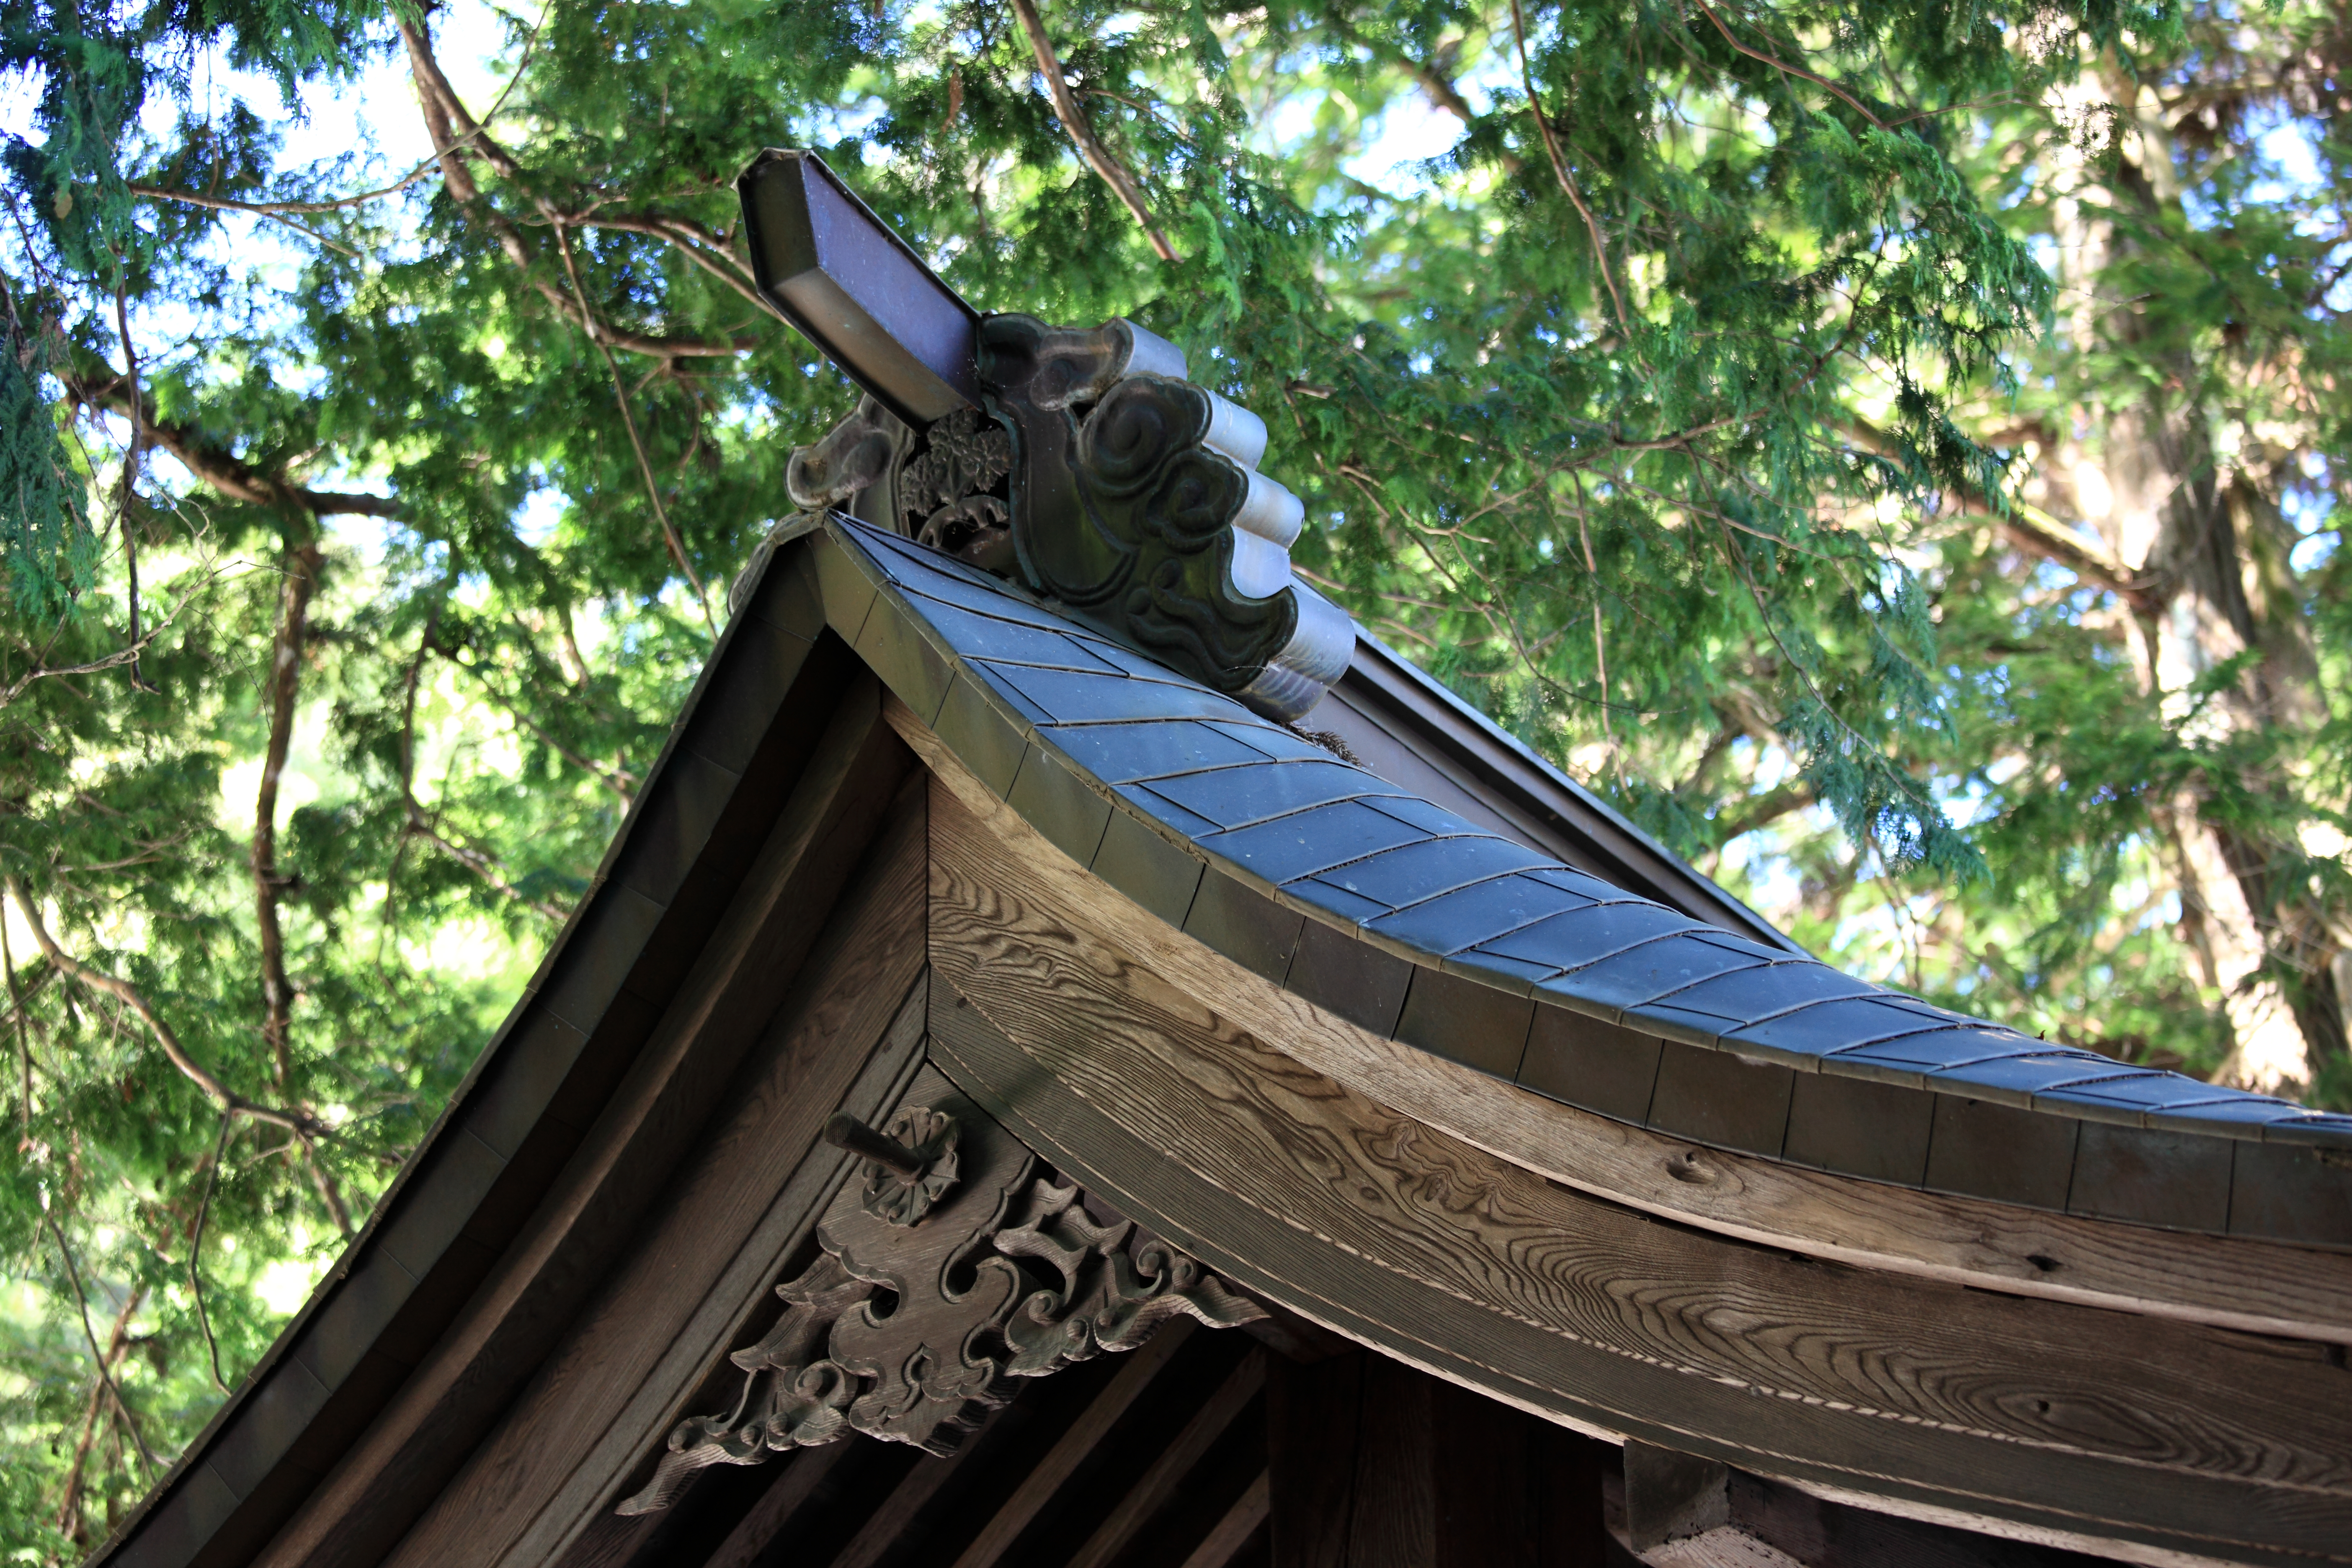
tree, architecture, high, park, sculpture, cool image, shrine, 5d, hires, markii, hi, res, resolution, nagano, suwa, jinja, shinto shrine, outdoor structure